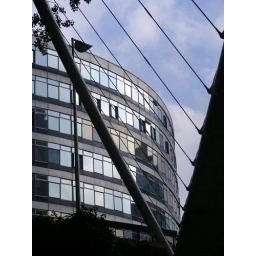
View of Piccadilly station from under the new butterfly bridge